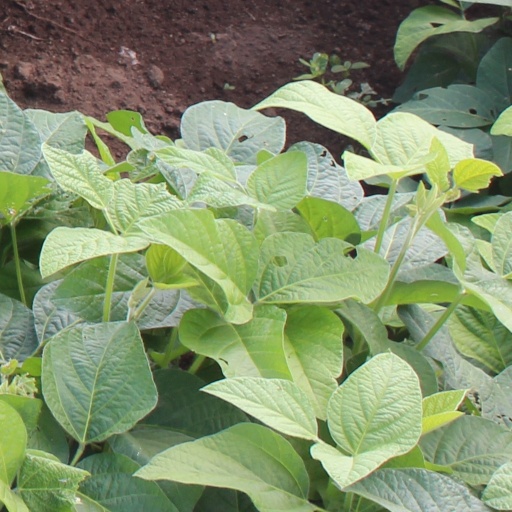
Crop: soybean